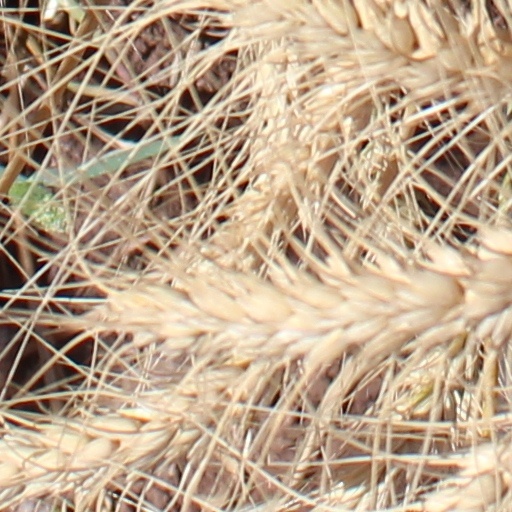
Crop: wheat